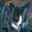
Label: cat